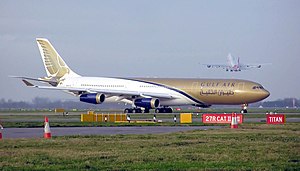
Gulf Air
Gulf Air er det nationale flyselskab fra Bahrain. Selskabet har hub og hovedkontor på Bahrain International Airport ved Muharraq. Gulf Air blev etableret i 1950 og har siden 6. november 2007 været ejet af staten Bahrain.